Chariot racing

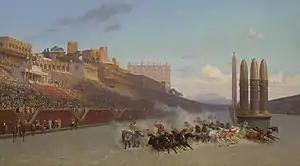
Modern depiction (1876) by Jean Léon Gérôme of a chariot race in Rome's Circus Maximus, as if seen from the starting gate. The Palatine Hill and imperial palace are to the left.

Chariot racing ("harmatodromía") was one of the most popular ancient Greek, Roman, and Byzantine sports. In Greece, chariot racing played an essential role in aristocratic funeral games from a very early time. With the institution of formal races and permanent racetracks, chariot racing was adopted by many Greek states and their religious festivals. Horses and chariots were very costly. Their ownership was a preserve of the wealthiest aristocrats, whose reputations and status benefitted from offering such extravagant, exciting displays. Their successes could be further broadcast and celebrated through commissioned odes and other poetry.